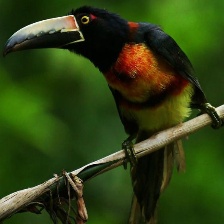
Species: COLLARED ARACARI
Scientific name: PTEROGLOSSUS TORQUATUS
ImageNet parent category: toucan